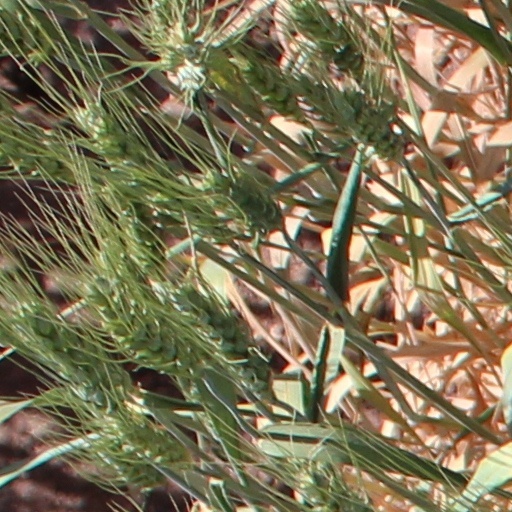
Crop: wheat